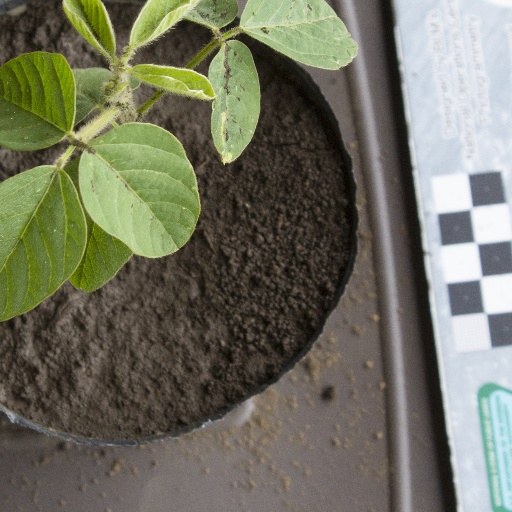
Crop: soybean